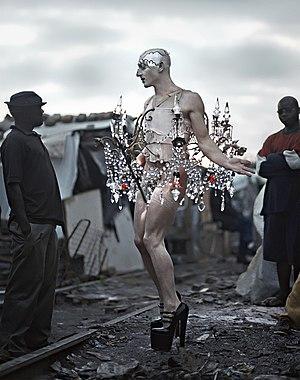
Chandelier, Johannesburg, 2001
Steven Cohen est un performeur, chorégraphe, danseur et plasticien né le 11 août 1962 en Afrique du Sud. Il a exposé et performé dans le monde entier, il vit aujourd’hui en France.